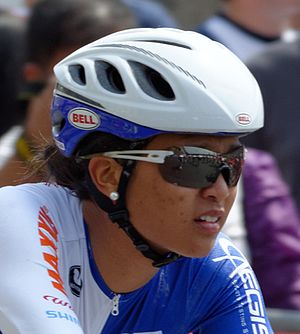
Coryn Rivera
Coryn Rivera i 2014
Coryn Rivera er en amerikansk cykelrytter, der kører for Team Sunweb.